IBM 1401

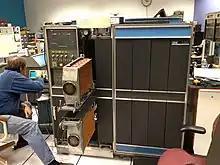
A volunteer repairing a 1401 at the Computer History Museum

The 1401 project evolved from an IBM project named "World Wide Accounting Machine" (WWAM), which in turn was a reaction to the success of the Bull Gamma 3.